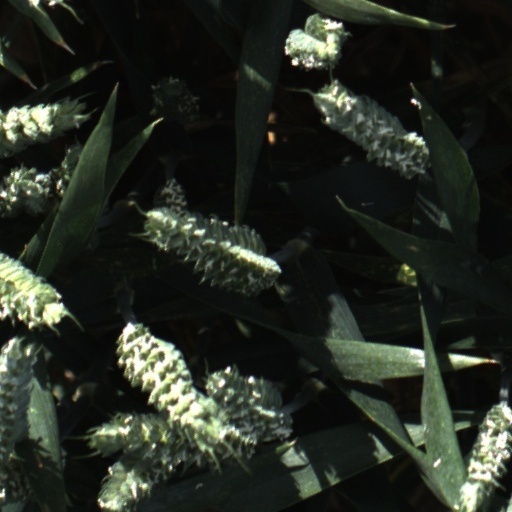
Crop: wheat